Toots and the Maytals

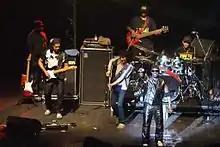
Toots and the Maytals with Ronnie Wood (The Rolling Stones)

In a 2003 review on NPR's Fresh Air broadcast, critic Milo Miles described the song Pressure Drop as, "utterly irresistible but utterly mysterious like Louie Louie or Tutti Frutti. It gets over on pure passion, and it seems all you need to know is when it drops you're gonna feel it."